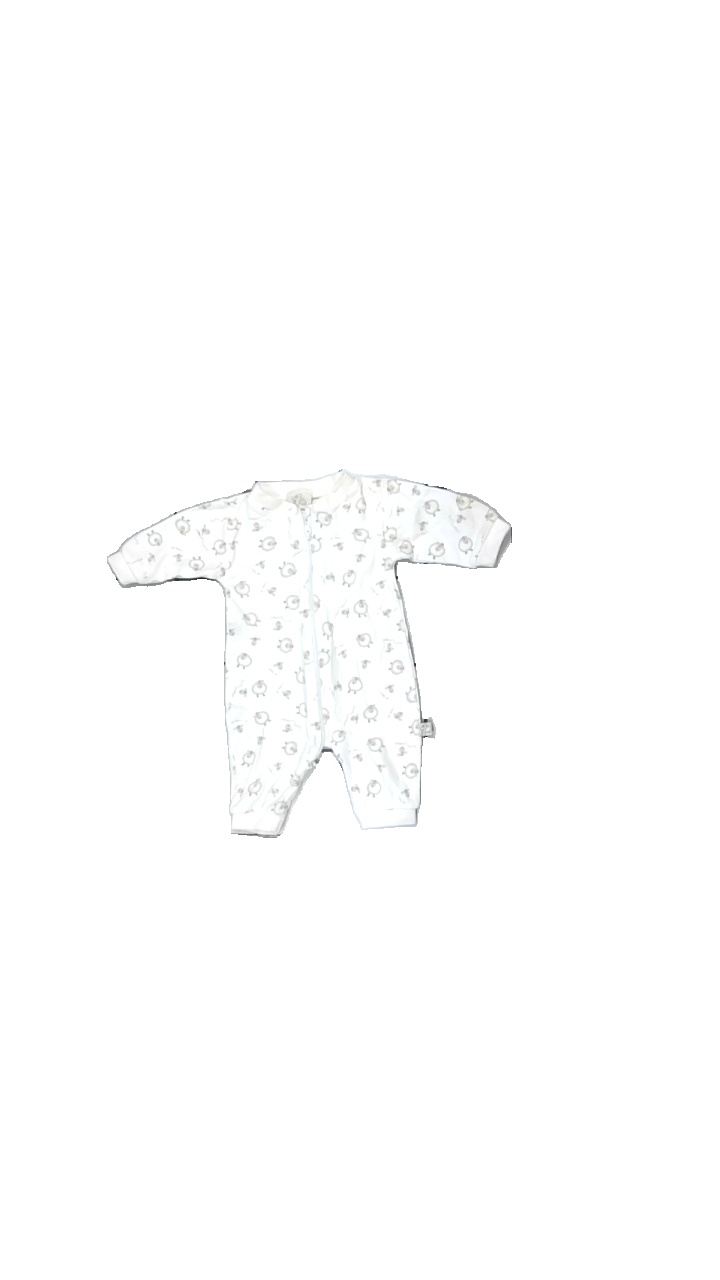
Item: Top (Children)
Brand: Missing
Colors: White, Beige
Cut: Regular
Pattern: Other
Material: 100% cott
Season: All
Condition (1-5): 2
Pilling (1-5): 4
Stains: Major
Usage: Export
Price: <50